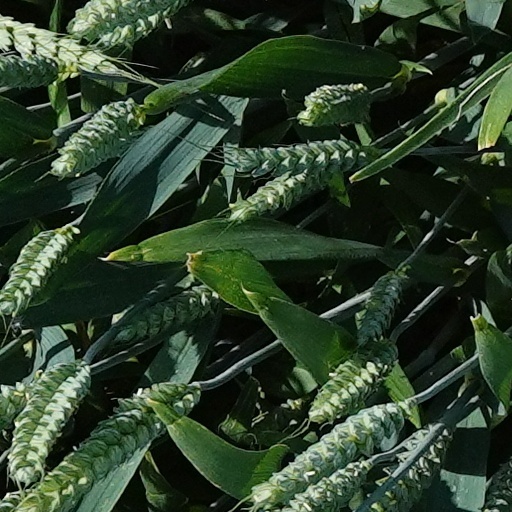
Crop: wheat